Lydian religion

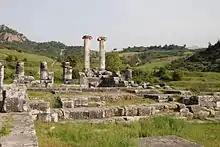
The temple of Artemis in Sardis, capital of Lydia

The early Lydian religion exhibited strong connections to Anatolian as well as Greek traditions.